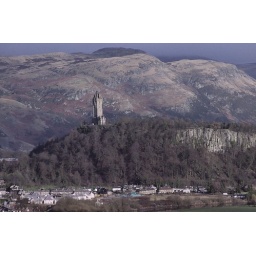
From the castle during a breif break in the clouds